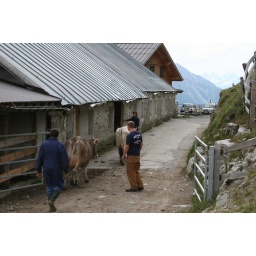
My first day putting cows in the barn